Allied London

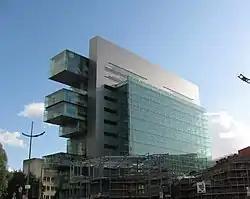
Civil Justice Centre, Manchester

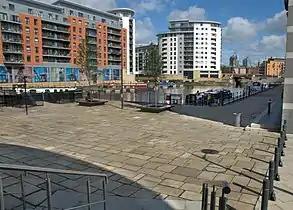
Leeds Dock

Allied London is a property development and investment company that develops landmark projects ranging from re-use to regeneration developments across retail, commercial, office, residential, restaurant, and leisure sectors. The company also offers rental options. They own several buildings in the Spinningfields area of Manchester, as well as Glasgow, Leeds and London.